Chico, California

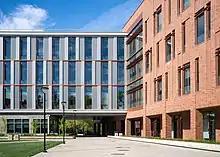
California State University, Chico Science Building.

The 2020 United States census reported that Chico had a population of 101,475. The population density was . The racial makeup of Chico was 70.4% White, 2.0% African American, 1.6% Native American, 4.4% Asian, 0.4% Pacific Islander, 9.1% from other races, and 12.1% from two or more races. Hispanic or Latino of any race were 20.3% of the population.